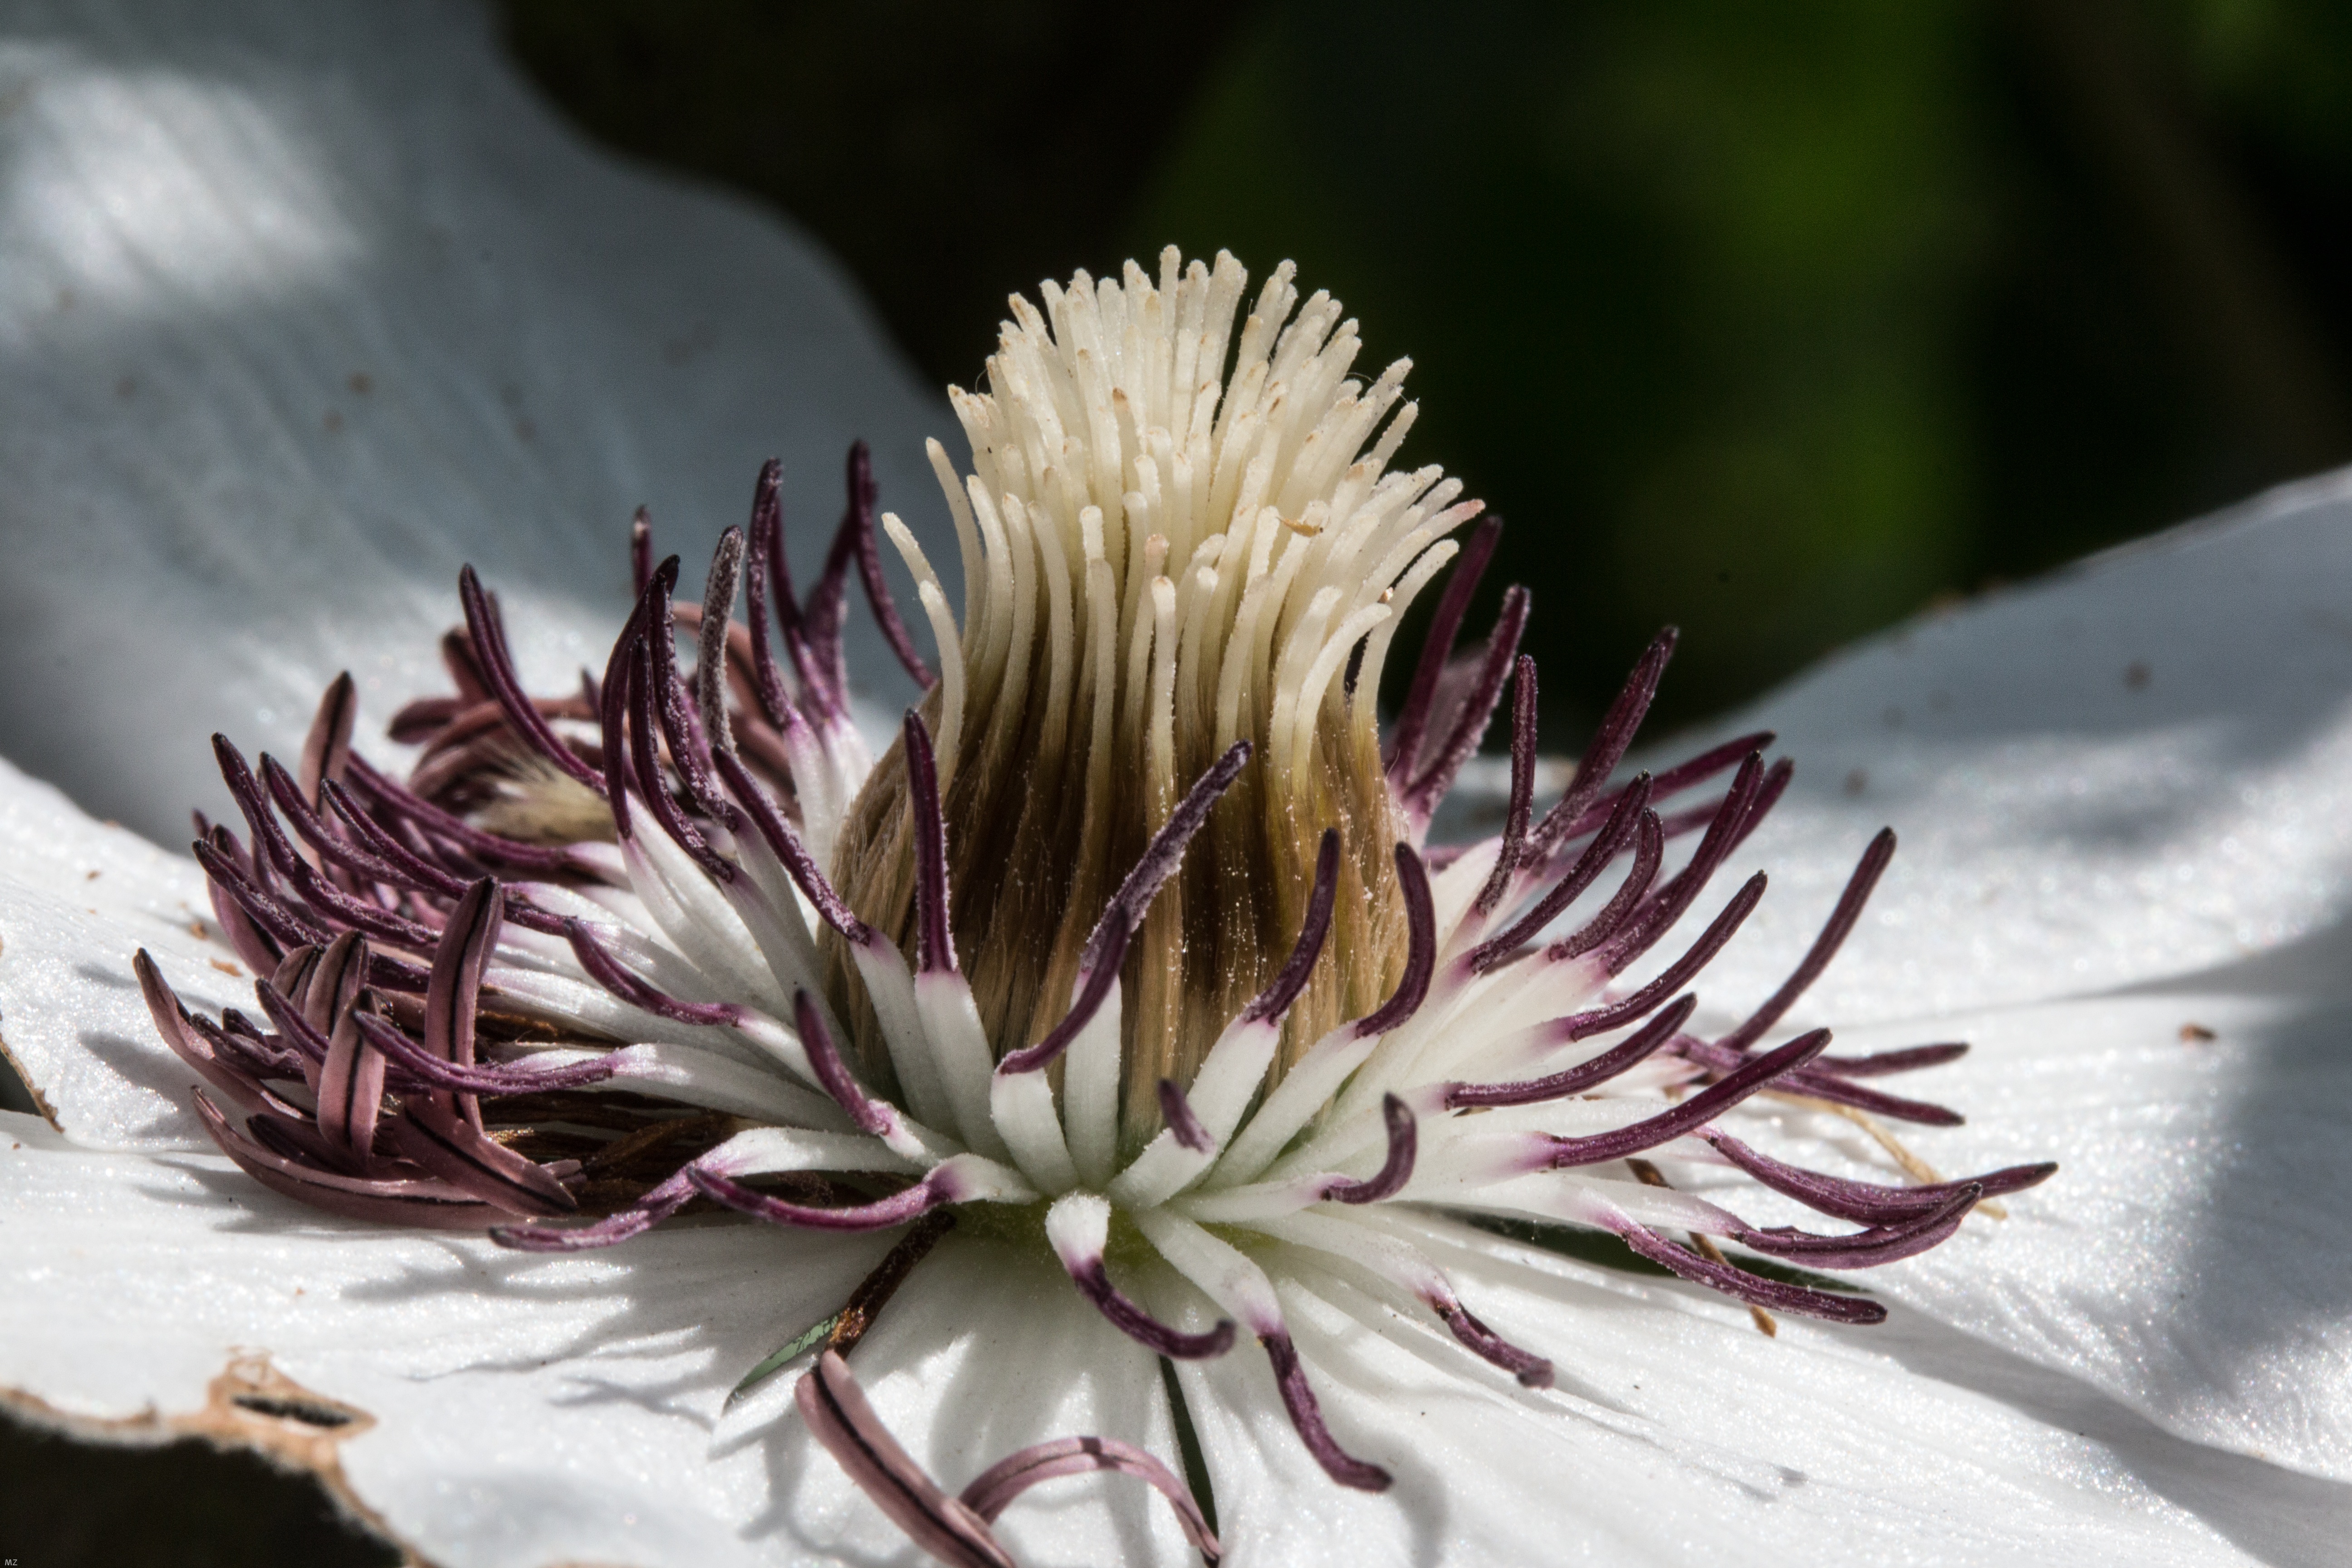
nature, blossom, plant, photography, leaf, flower, petal, bloom, macro, botany, close, flora, wildflower, close up, clematis, stamens, macro photography, flowering plant, plant stem, land plant